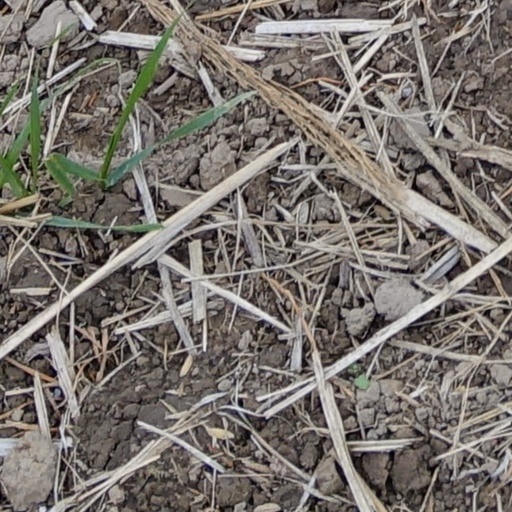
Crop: wheat